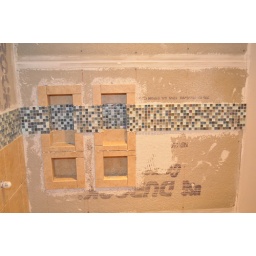
Day 22. Got all the detail work done on the niches and glass tile accent installed. Painted around the window too.